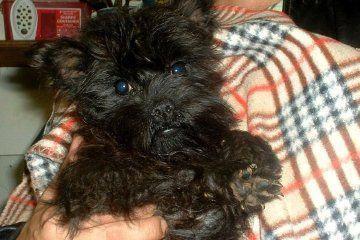
affenpinscher